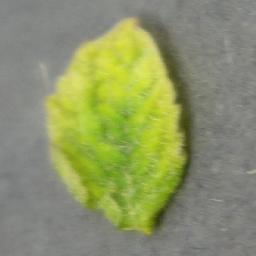
Label: Tomato___Tomato_Yellow_Leaf_Curl_Virus